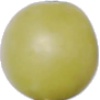
Label: Grape White 2